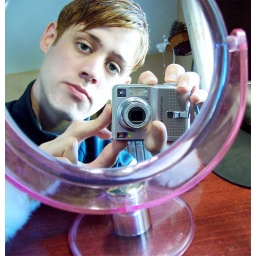
image in front of pink mirror